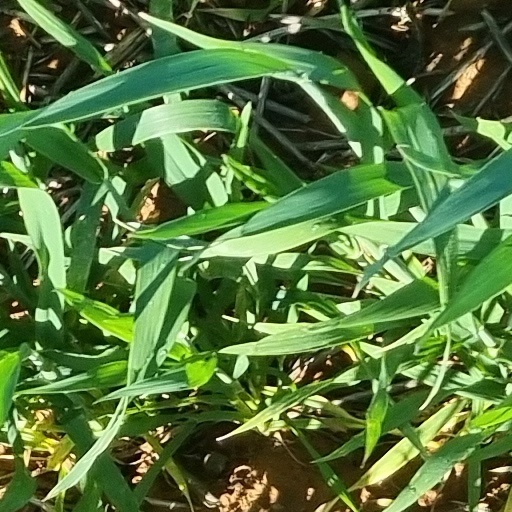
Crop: wheat